McDowell/Central Avenue station

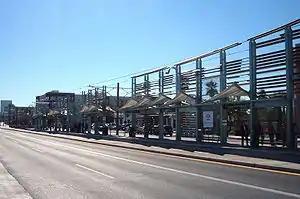
The station in December 2008

McDowell/Central Avenue station, also known as Cultural District, is a light rail station on the B Line of the Valley Metro Rail system in Uptown Phoenix, Arizona, United States. It is located on Central Avenue south of McDowell Road, across the street from the Burton Barr Central Library and one block south of the Phoenix Art Museum.